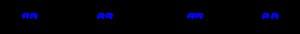
Le 1,2-dicyclopropyl-1-méthylcyclopropane, généralement appelé syntin de son appellation russe, est un composé chimique de formule brute C₁₀H₁₆. Il s'agit d'un hydrocarbure liquide incolore de masse volumique 0,85 g·cm⁻³ et dont la température d'ébullition est de 158 °C à pression atmosphérique. Cette molécule possède deux isomères, cis et trans, et quatre stéréoisomères :